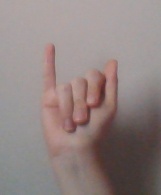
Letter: meem